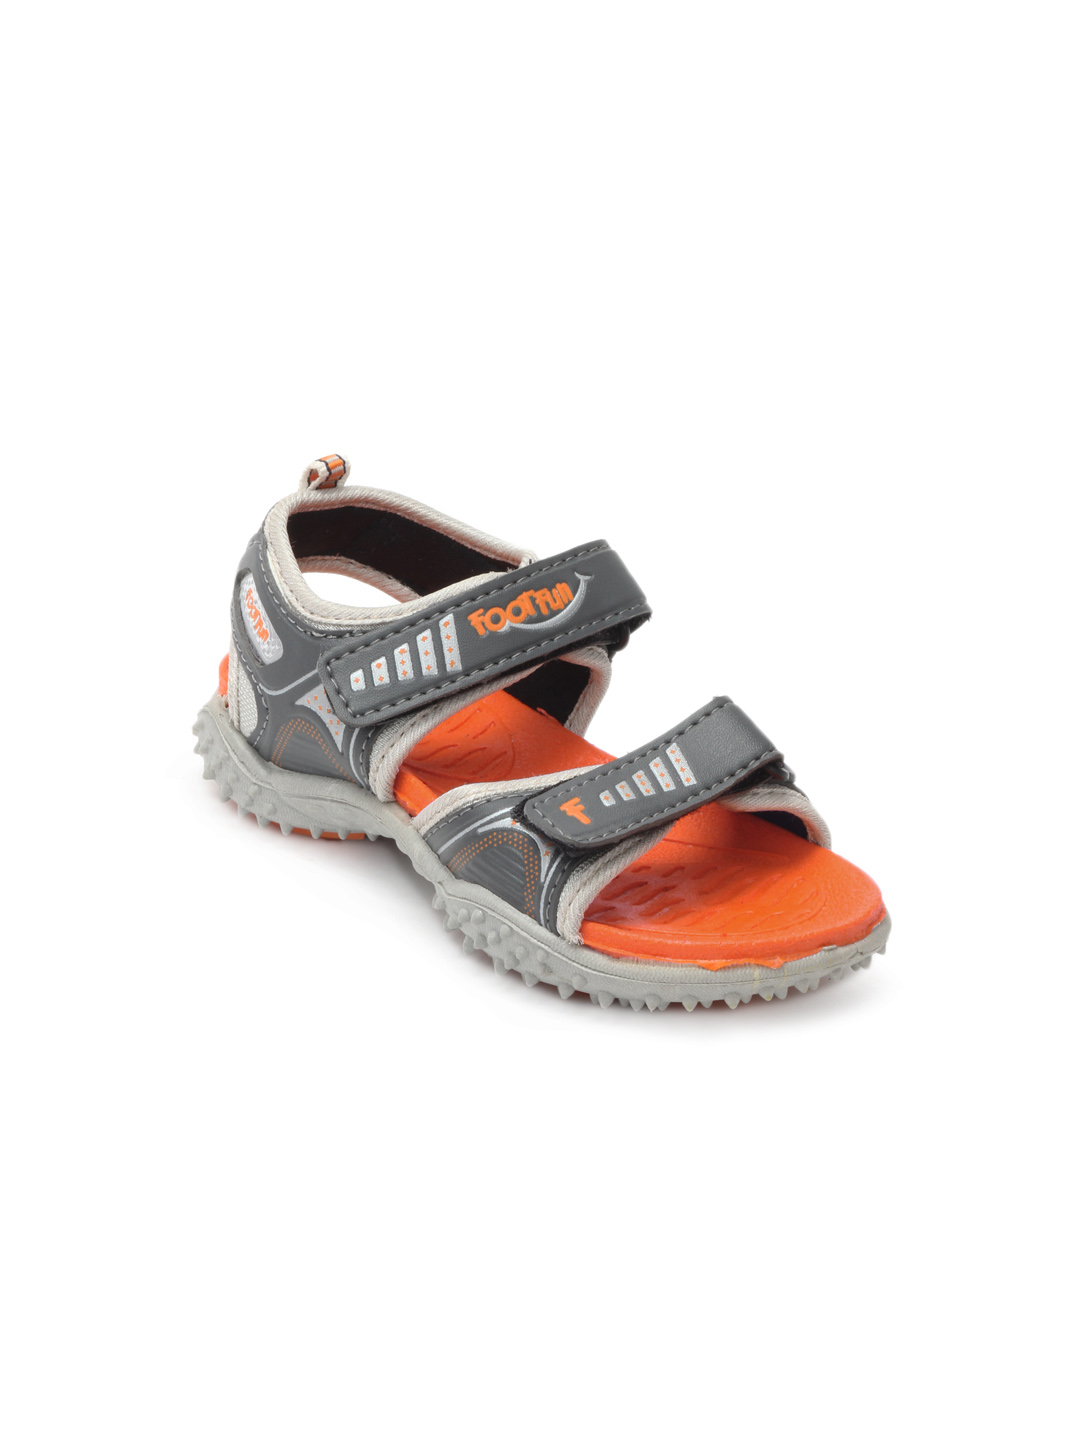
Footfun Kids Unisex Grey Sandals
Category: Footwear / Sandal / Sandals
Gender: Unisex
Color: Grey
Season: Fall 2012
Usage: Casual